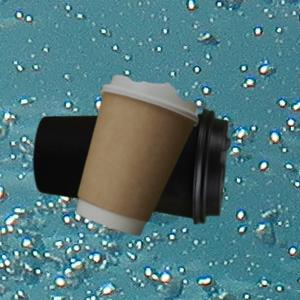
Label: cups